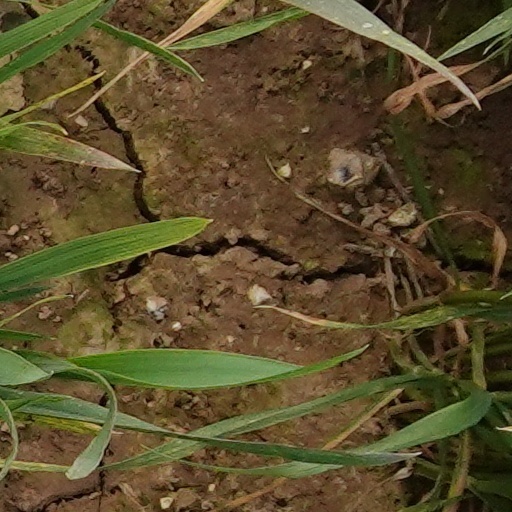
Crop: wheat